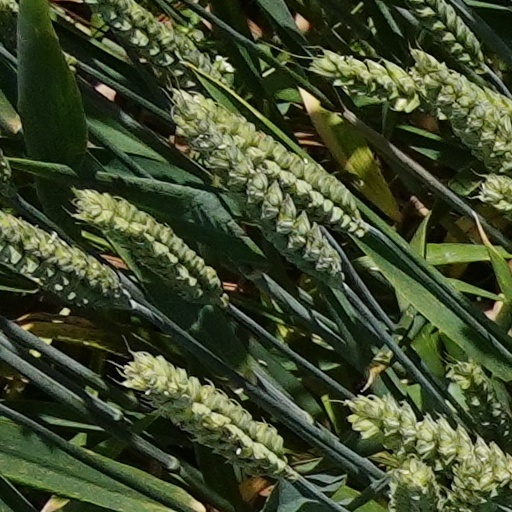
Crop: wheat